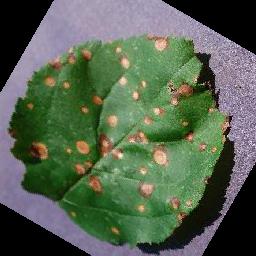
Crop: apple
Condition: black_rot